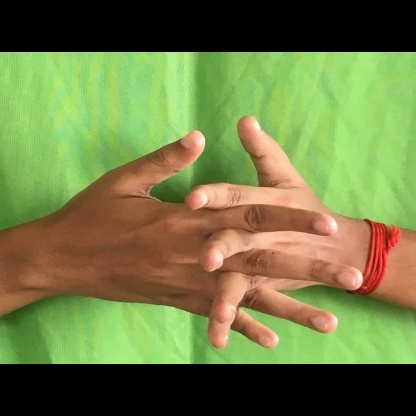
Mudra: Karkatta